Robby Stein

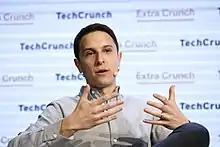
Stein in 2019

Robby Stein is the vice president of product for Google Search. Previously, he was the head of product for Artifact, and from 2016 to 2021, Stein was a product executive at Instagram. He was also co-founder and CEO of Stamped, which was acquired by Yahoo in October 2012. It was Yahoo's first acquisition during the CEO tenure of Marissa Mayer, with whom Stein had worked at Google before co-founding Stamped, and he joined Yahoo following the acquisition.